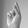
ASL letter: K